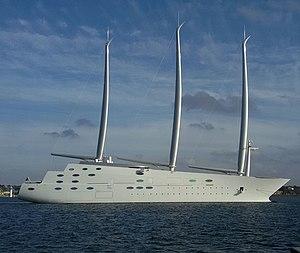
Philippe Starck, né en 1949 à Paris, est un créateur français dans des domaines variés ; design industriel, architecture, décoration d'intérieur, mobilier urbain, électroménager, bureautique, luminaire, habillement, transports, et même alimentaire. Considéré en France comme un des pionniers du design démocratique, il connaît depuis les années 1980 une renommée internationale.
Andreï Melnitchenko, né le 8 mars 1972 à Gomel, en Biélorussie, est un homme d'affaires et milliardaire russe.
Le yacht à voile A est un yacht de luxe lancé en 2015. Ce bateau est un yacht à moteur et à voiles conçu par Philippe Starck et construit par le chantier naval de Nobiskrug à Kiel. Il appartient au milliardaire russe Andreï Melnitchenko, industriel et philanthrope.
Cette page présente la liste des plus grands yachts du monde, de plus de 70 m, classés par longueur, en 2013.